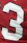
Number: 3